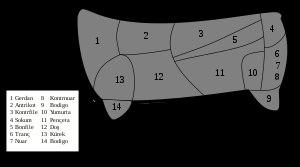
Les découpes de bœuf sont des types de découpe de viande à laquelle le bovin est soumis au cours du processus d'abattage.